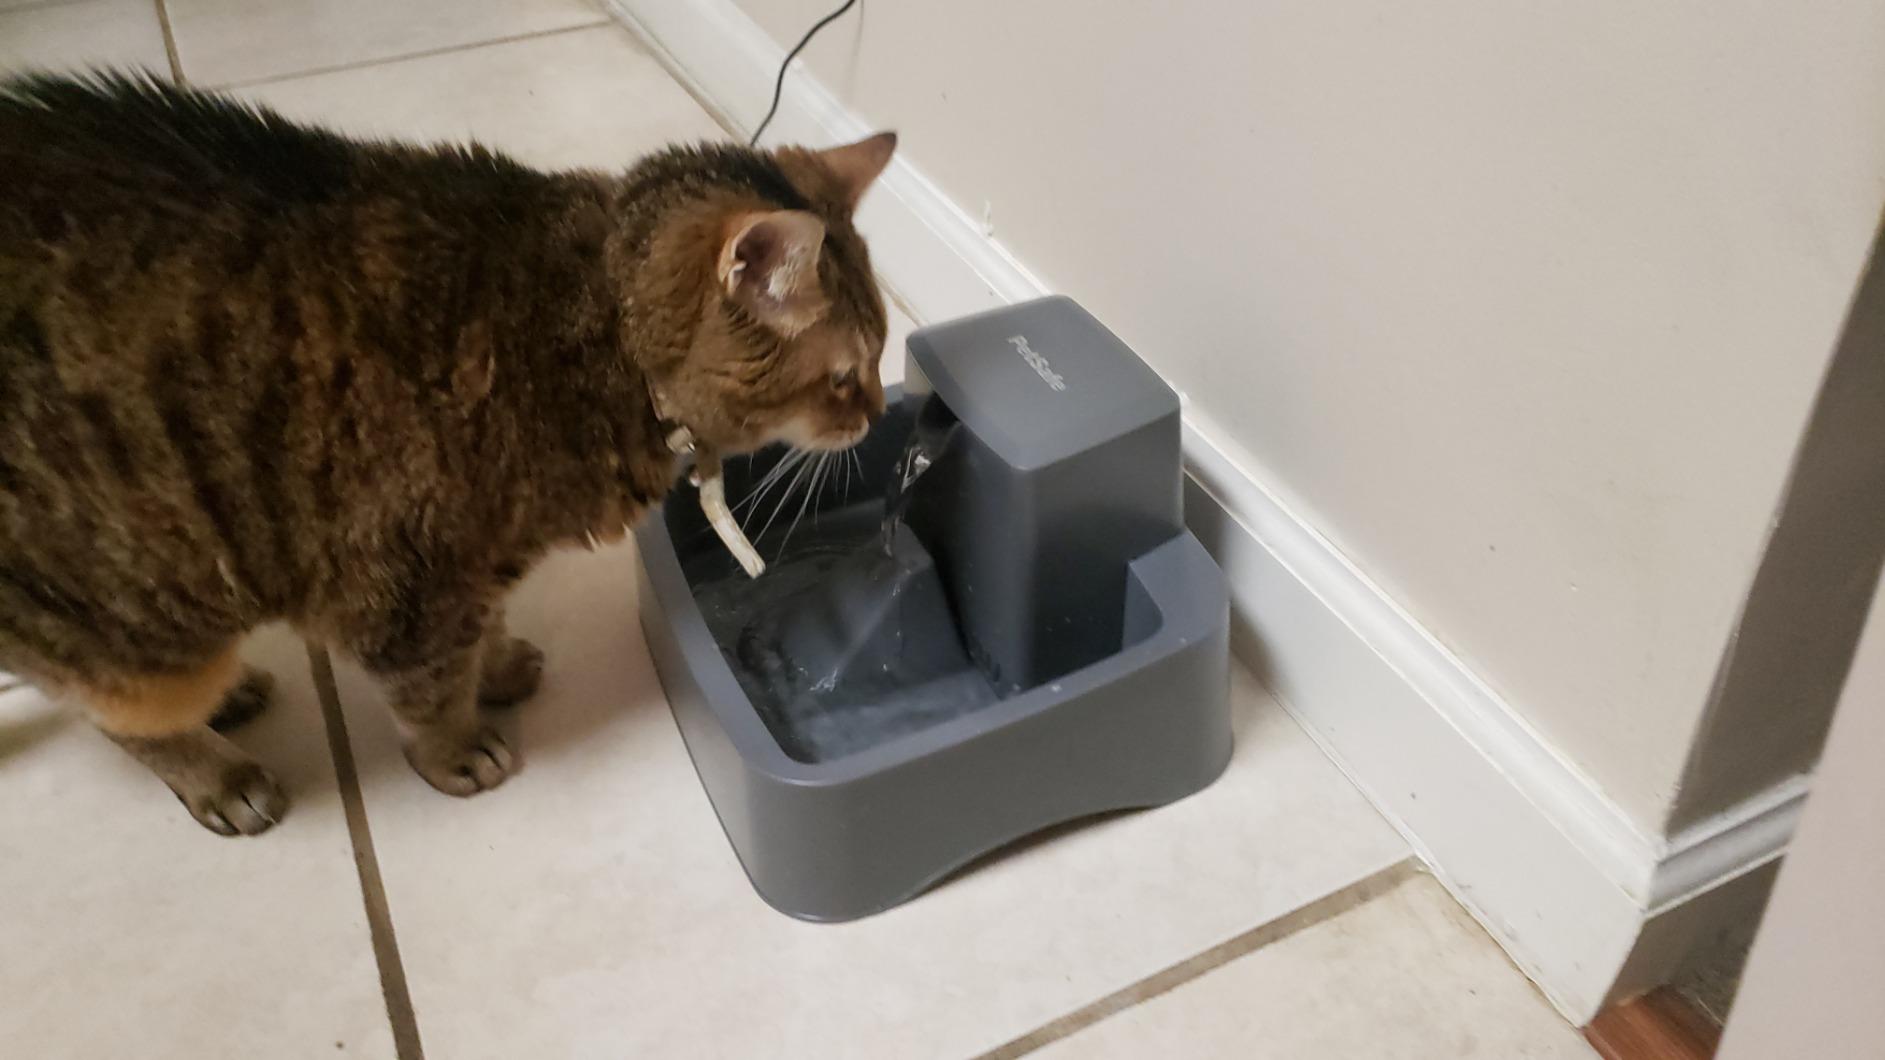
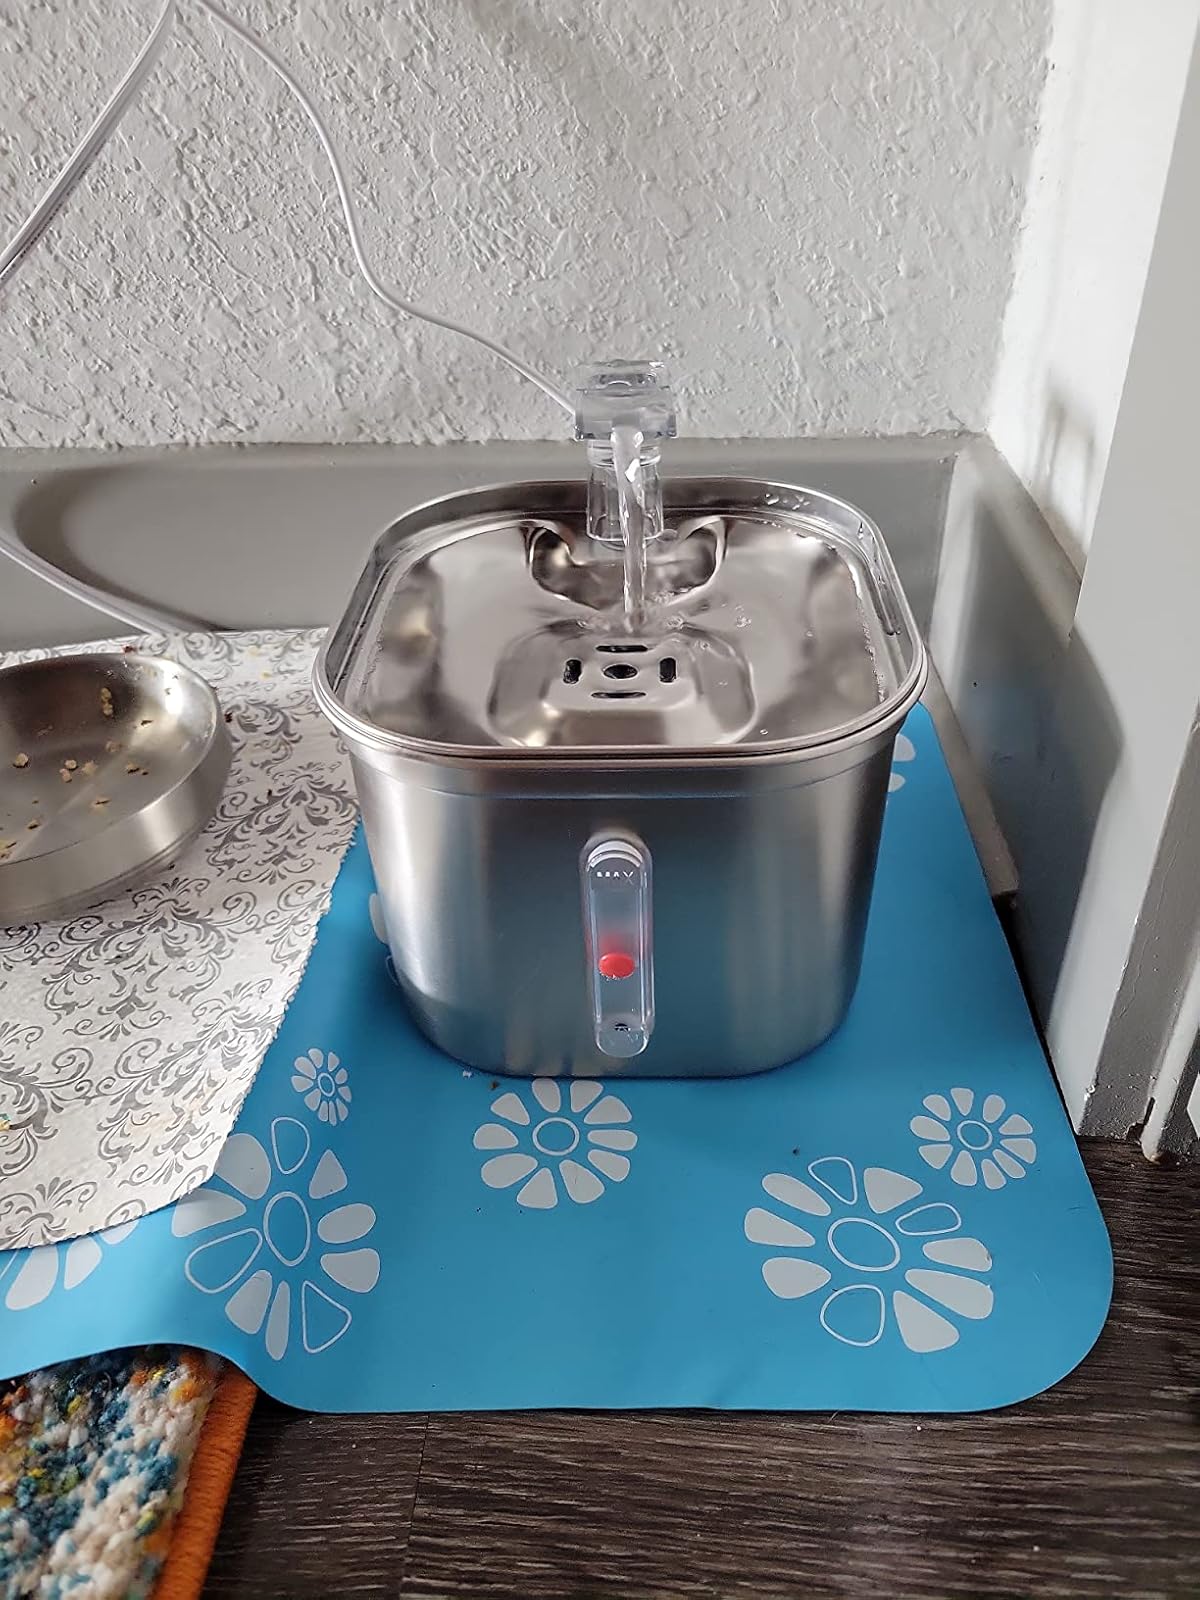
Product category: items_bowl
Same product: no